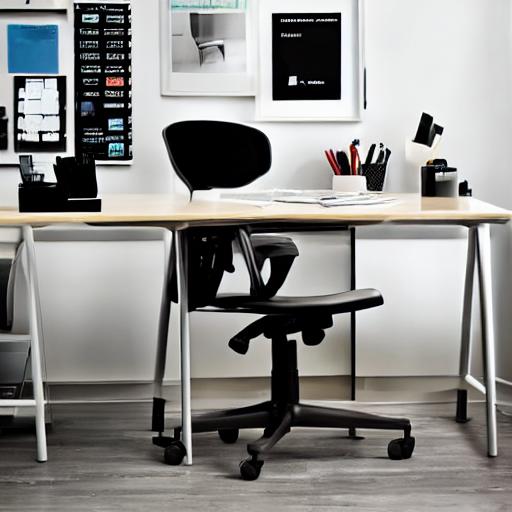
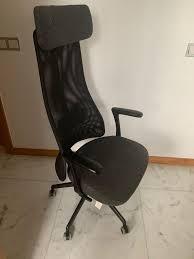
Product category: items_chair
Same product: no